Planet Nine

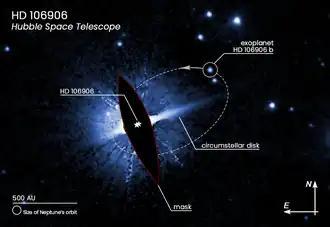
A possible orbit of the 11-Jupiter-mass exoplanet HD 106906 b. Its orbit may share similarities with that of Planet Nine.

In late 2020 it was discovered that HD 106906 b, a candidate exoplanet, had an eccentric orbit that took it outside the debris disk of its binary host stars. Its orbit appears to be similar to the predictions made for Planet Nine's semi-major axis and it may serve as a proxy for Planet Nine that helps explain how such planetary orbits evolve, although this exoplanet is well over ten times as massive as Jupiter.